Vedavathi Government First Grade College

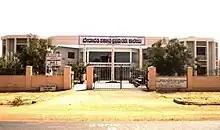
Vedavathi College

Vedavathi Government First Grade College is a college in Karnataka. It was established in 1993 and was affiliated to Kuvempu University until 2008 and to Davangere University since then.